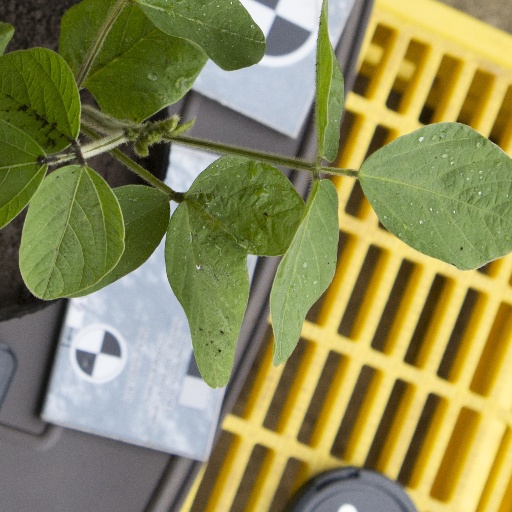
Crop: soybean